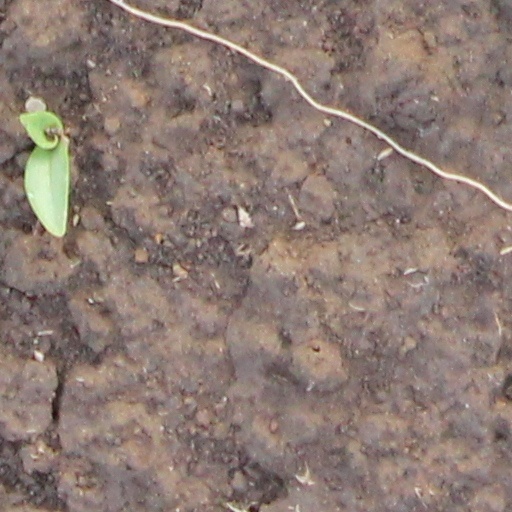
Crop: wheat